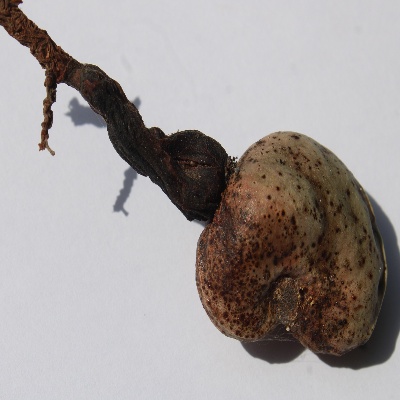
Crop: Cashew
Condition: anthracnose